History of Maryland

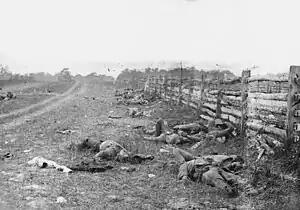
Dead Confederate soldiers from Starke's Louisiana Brigade, on the Hagerstown Turnpike, north of the Dunker Church

The first bloodshed of the war occurred in Baltimore when the 6th Massachusetts Militia battled an attacking mob while marching between railroad stations on April 19, 1861. After that, Baltimore Mayor George William Brown, Marshal George P. Kane, and former Governor Enoch Louis Lowe requested that Maryland Governor Thomas H. Hicks, a slave owner from the Eastern Shore, burn the railroad bridges and cut the telegraph lines leading to Baltimore to prevent further troops from entering the state. Hicks reportedly approved this proposal. These actions were addressed in the famous federal court case of "Ex parte Merryman".